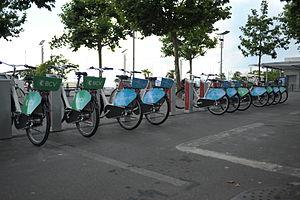
station VLS
Lausanne est une ville suisse située sur la rive nord du lac Léman. Elle est la capitale et ville principale du canton de Vaud et le chef-lieu du district de Lausanne. Elle constitue la quatrième ville du pays en nombre d'habitants après Zurich, Genève et Bâle. Fin 2019, la commune de Lausanne compte 146 032 habitants. En 2018, l'agglomération lausannoise compte 420 757 habitants. En 2012, l'agglomération lausannoise concentre 50 % de la population et 60 % des emplois du canton de Vaud.